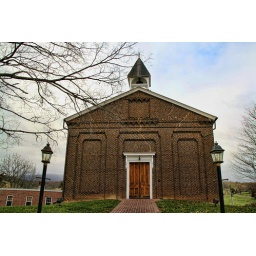
An old brick church on a back road in the Blue Ridge Mountains of Virginia.